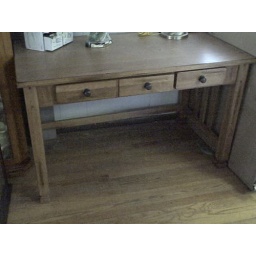
solid oak computer desk complete line in other products. go to sunny designs.com for more